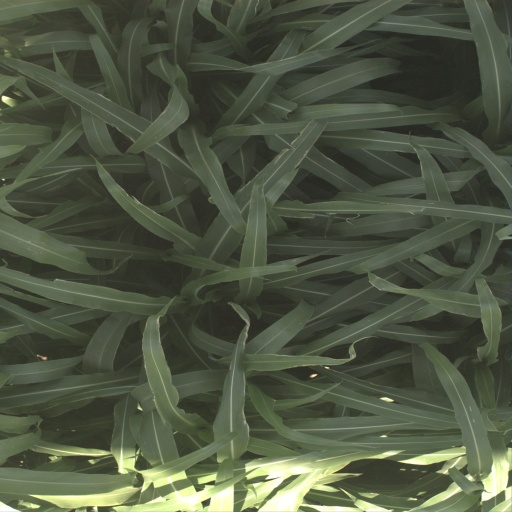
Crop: sorghum